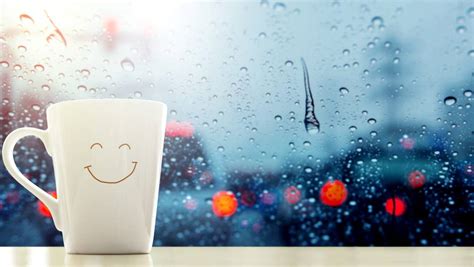
Weather: rain or strom